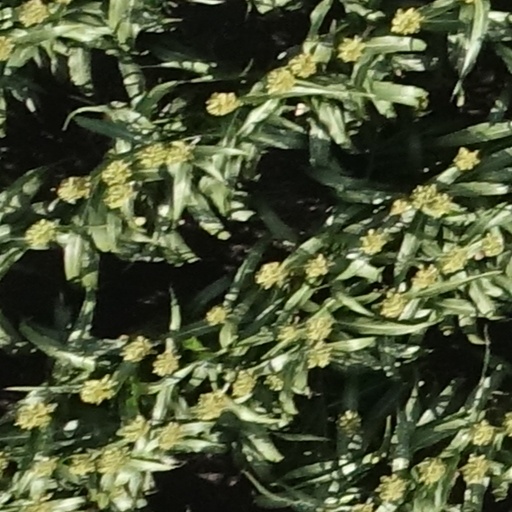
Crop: sorghum